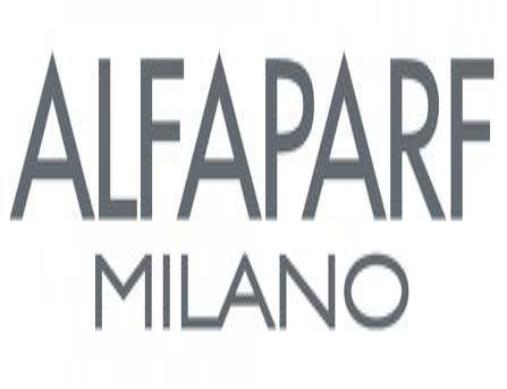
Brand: ALFAPARF
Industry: Necessities